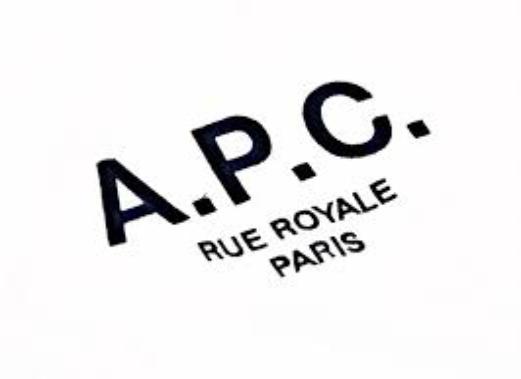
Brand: A.P.C
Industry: Clothes